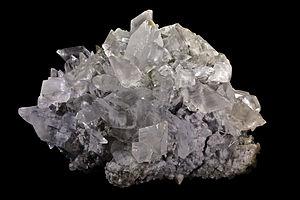
Gypse Localité
La minéralogie est une science multidisciplinaire qui a pour objet les minéraux, leurs identifications, leurs caractérisations et descriptions, leurs analyses, leurs variétés et habitus, leurs classements, classifications et collections, leurs gîtologie, gisements et répartitions, leurs origines et leurs divers modes de formation, leurs usages par l'Homme, leurs intérêts pour la végétation ou la faune, leurs histoires dans l'univers des écrits ou discours savants ou des savoirs profanes ou traditionnels, les diverses modalités de connaissances... La minéralogie descriptive étudie les minéraux des milieux naturels, constituants diversement associés dans les roches. Elle peut être considérée, tout en gardant son statut autonome et réglementé au niveau international, comme une discipline de base de la géologie, une science auxiliaire de la pétrologie, ou encore une branche de la planétologie ou une matière d'approfondissement en prolongation de la chimie minérale dans le sens étendu où les produits de la cristallisation artificielle, en laboratoire ou en four technique, sont admis.
Le gypse est un minéral composé de sulfate dihydraté de calcium, de formule chimique CaSO₄ · 2 H₂O.